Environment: real
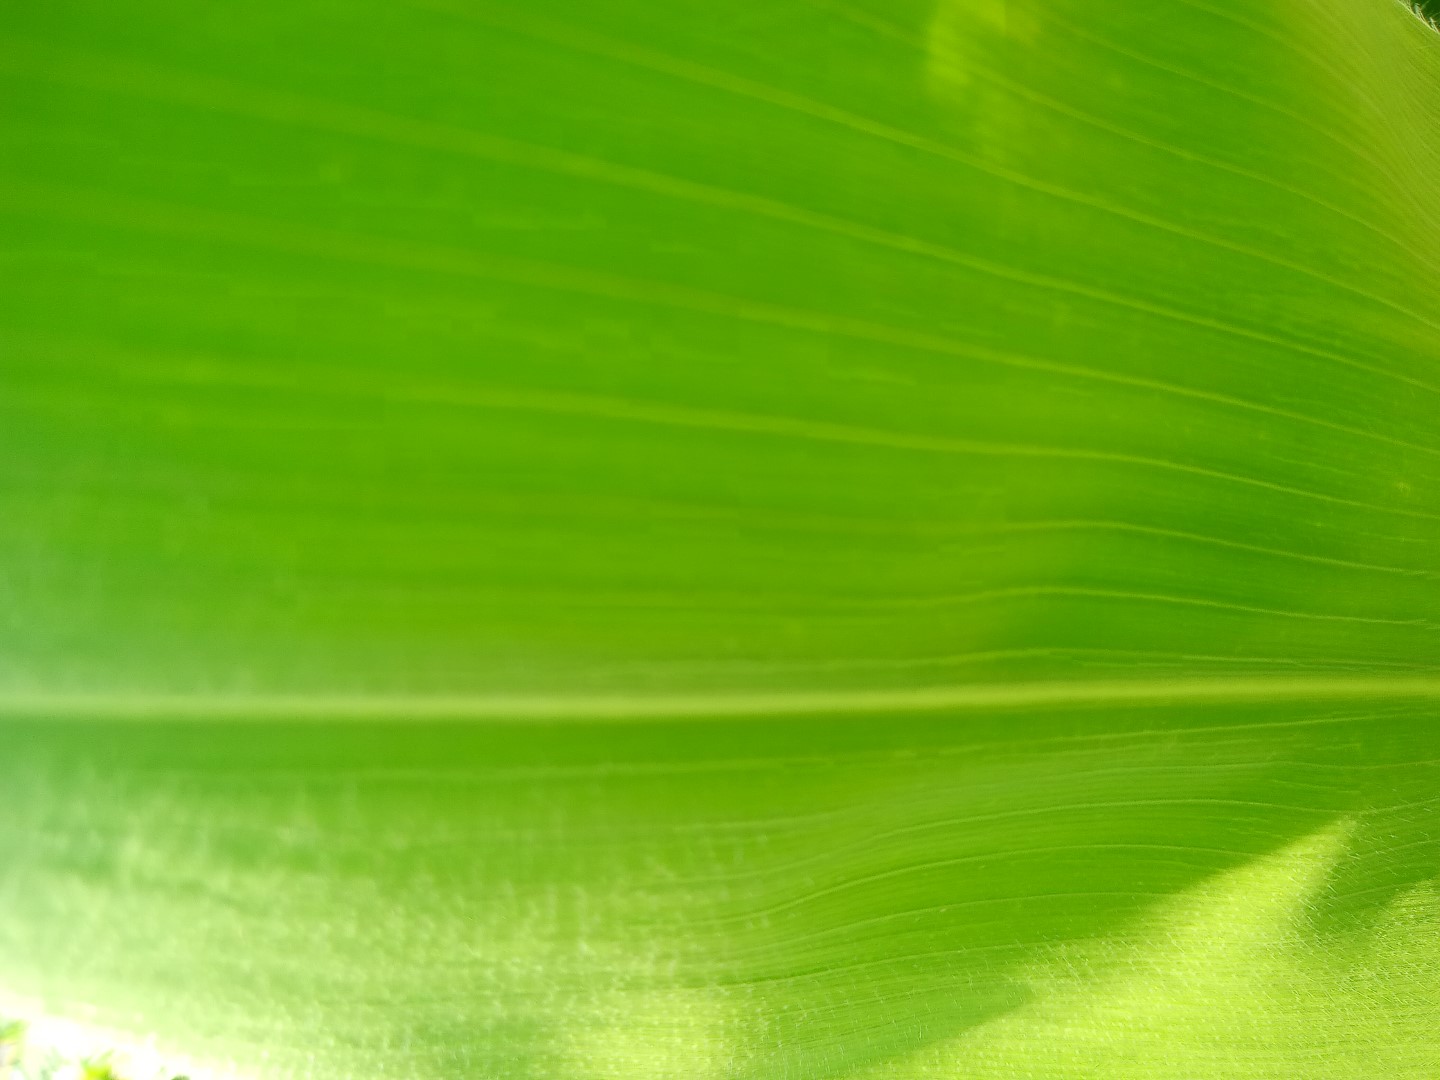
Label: healthy